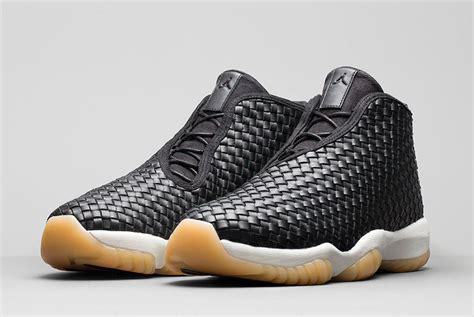
Brand: Jordan
Model: Future